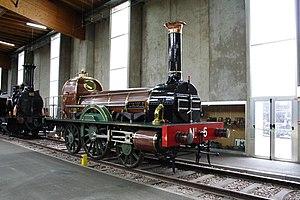
La Cité du Train - Patrimoine SNCF, à Mulhouse, est le plus grand musée ferroviaire d'Europe.